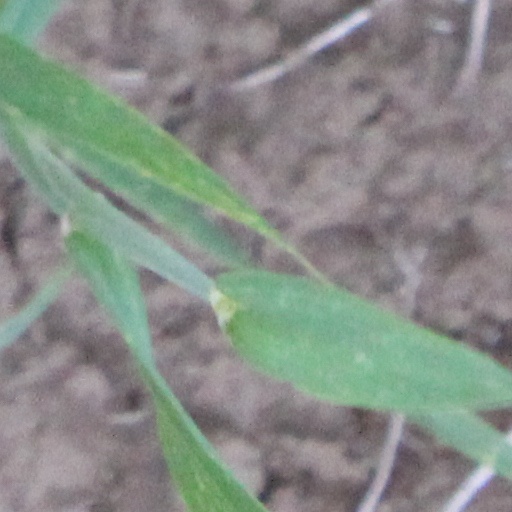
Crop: wheat